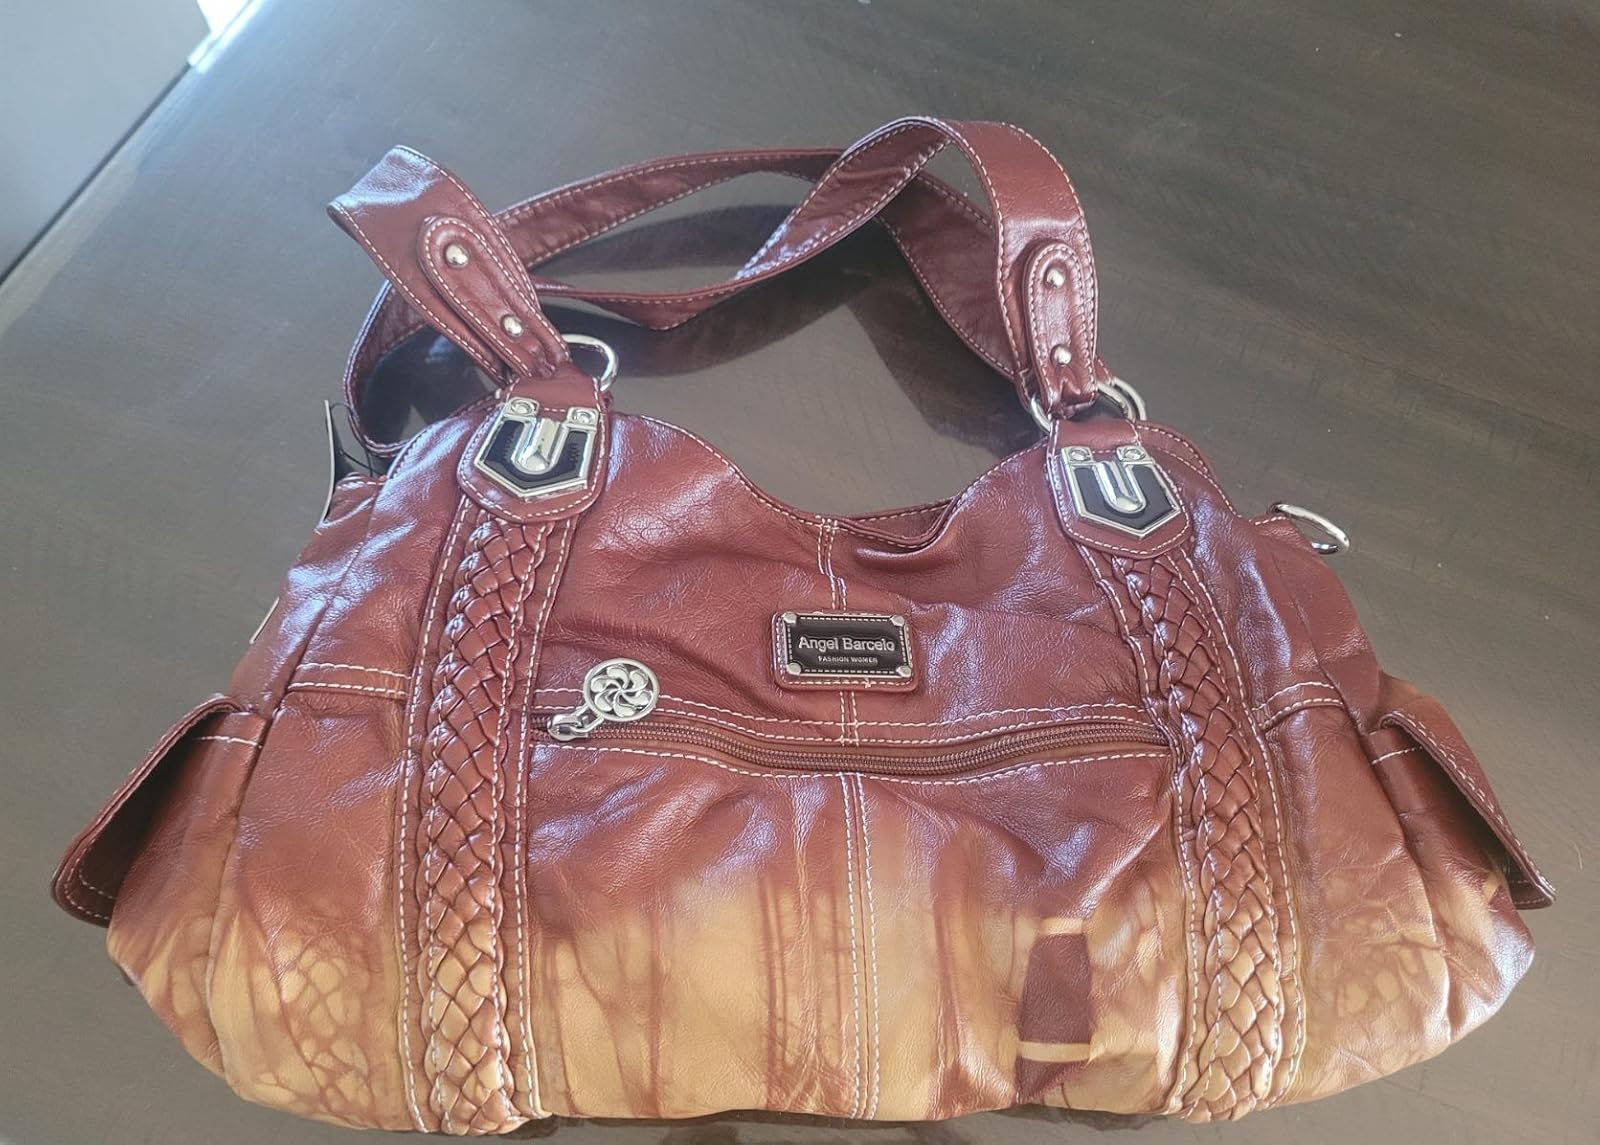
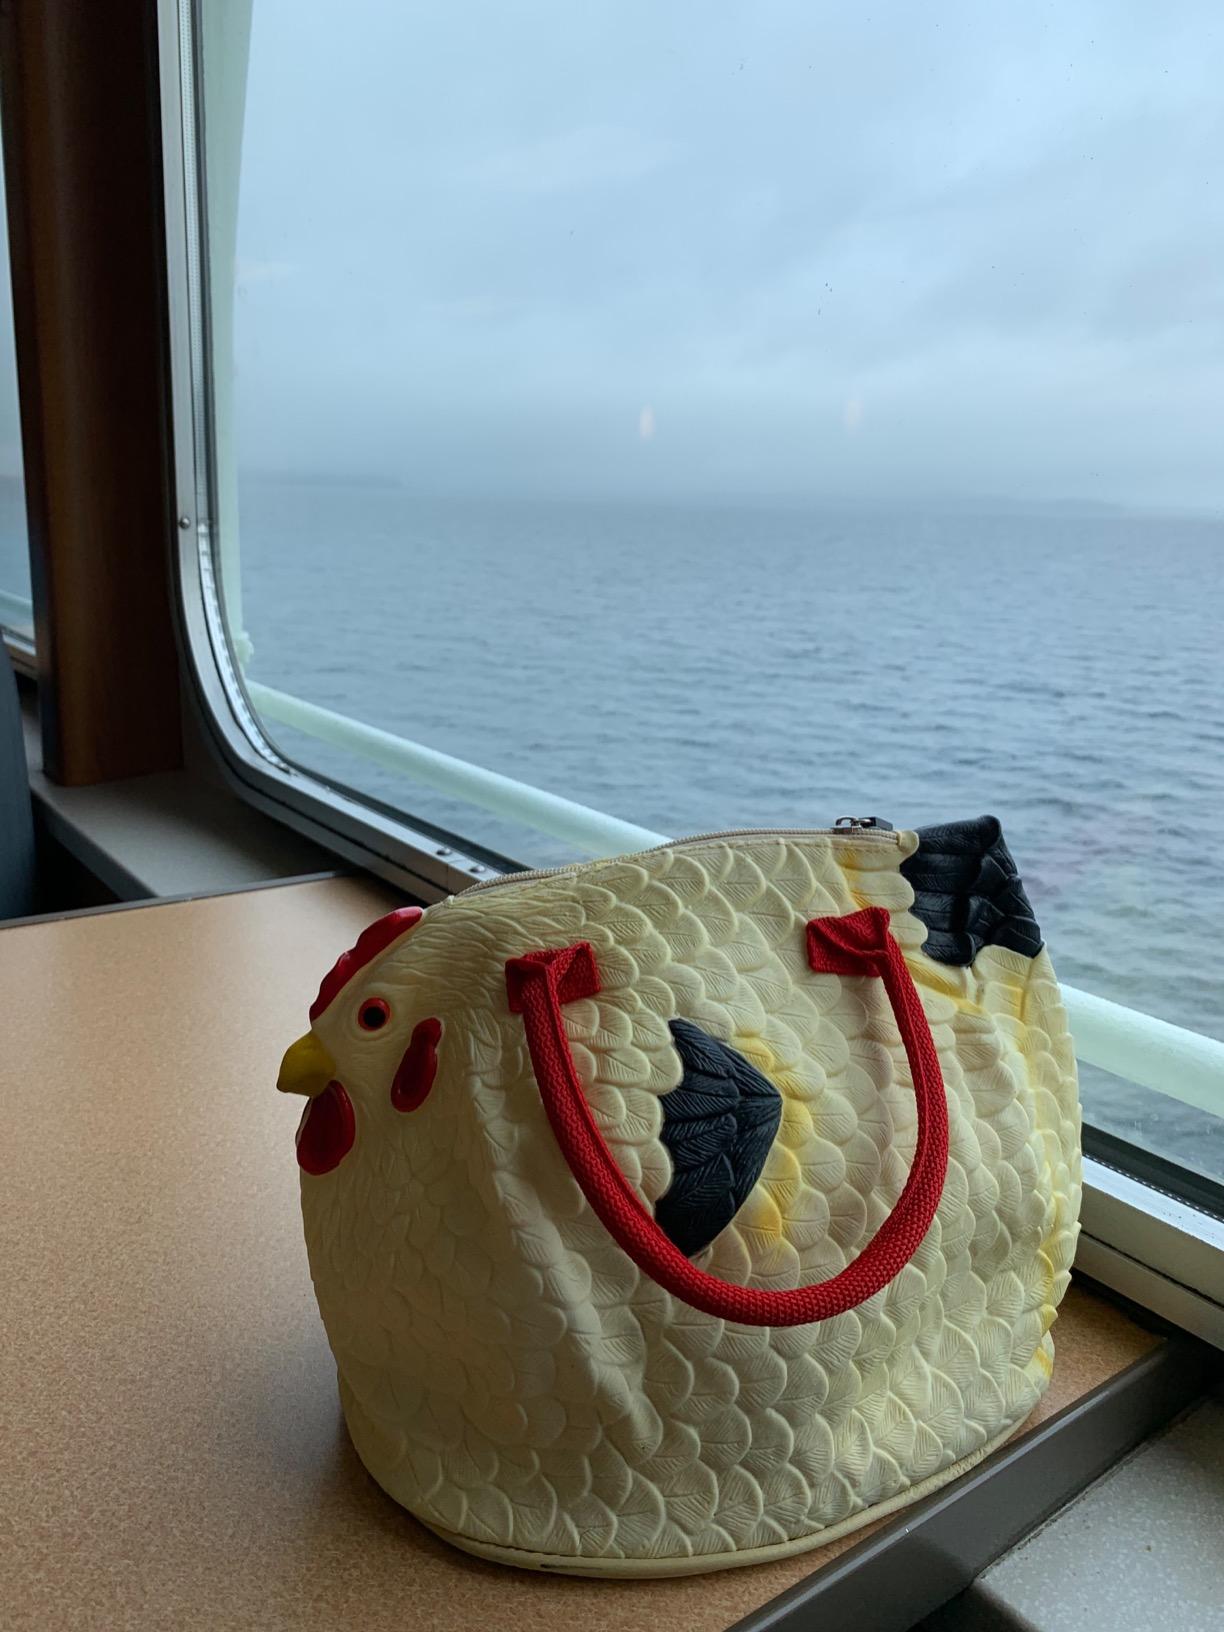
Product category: accessories_handbag
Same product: no